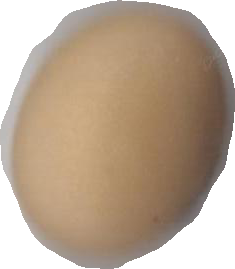
Variety: Anjasmoro